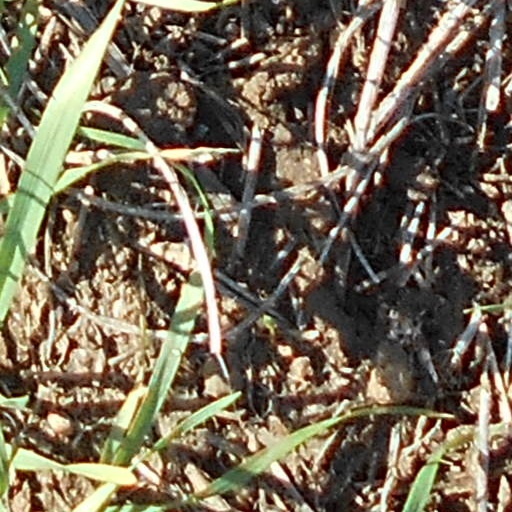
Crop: wheat